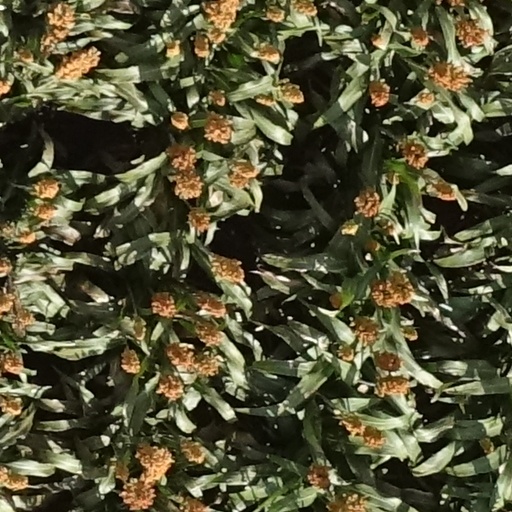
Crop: sorghum